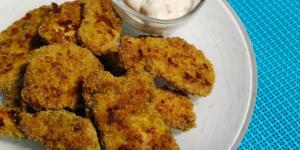
tiras de pollo al horno crujientes